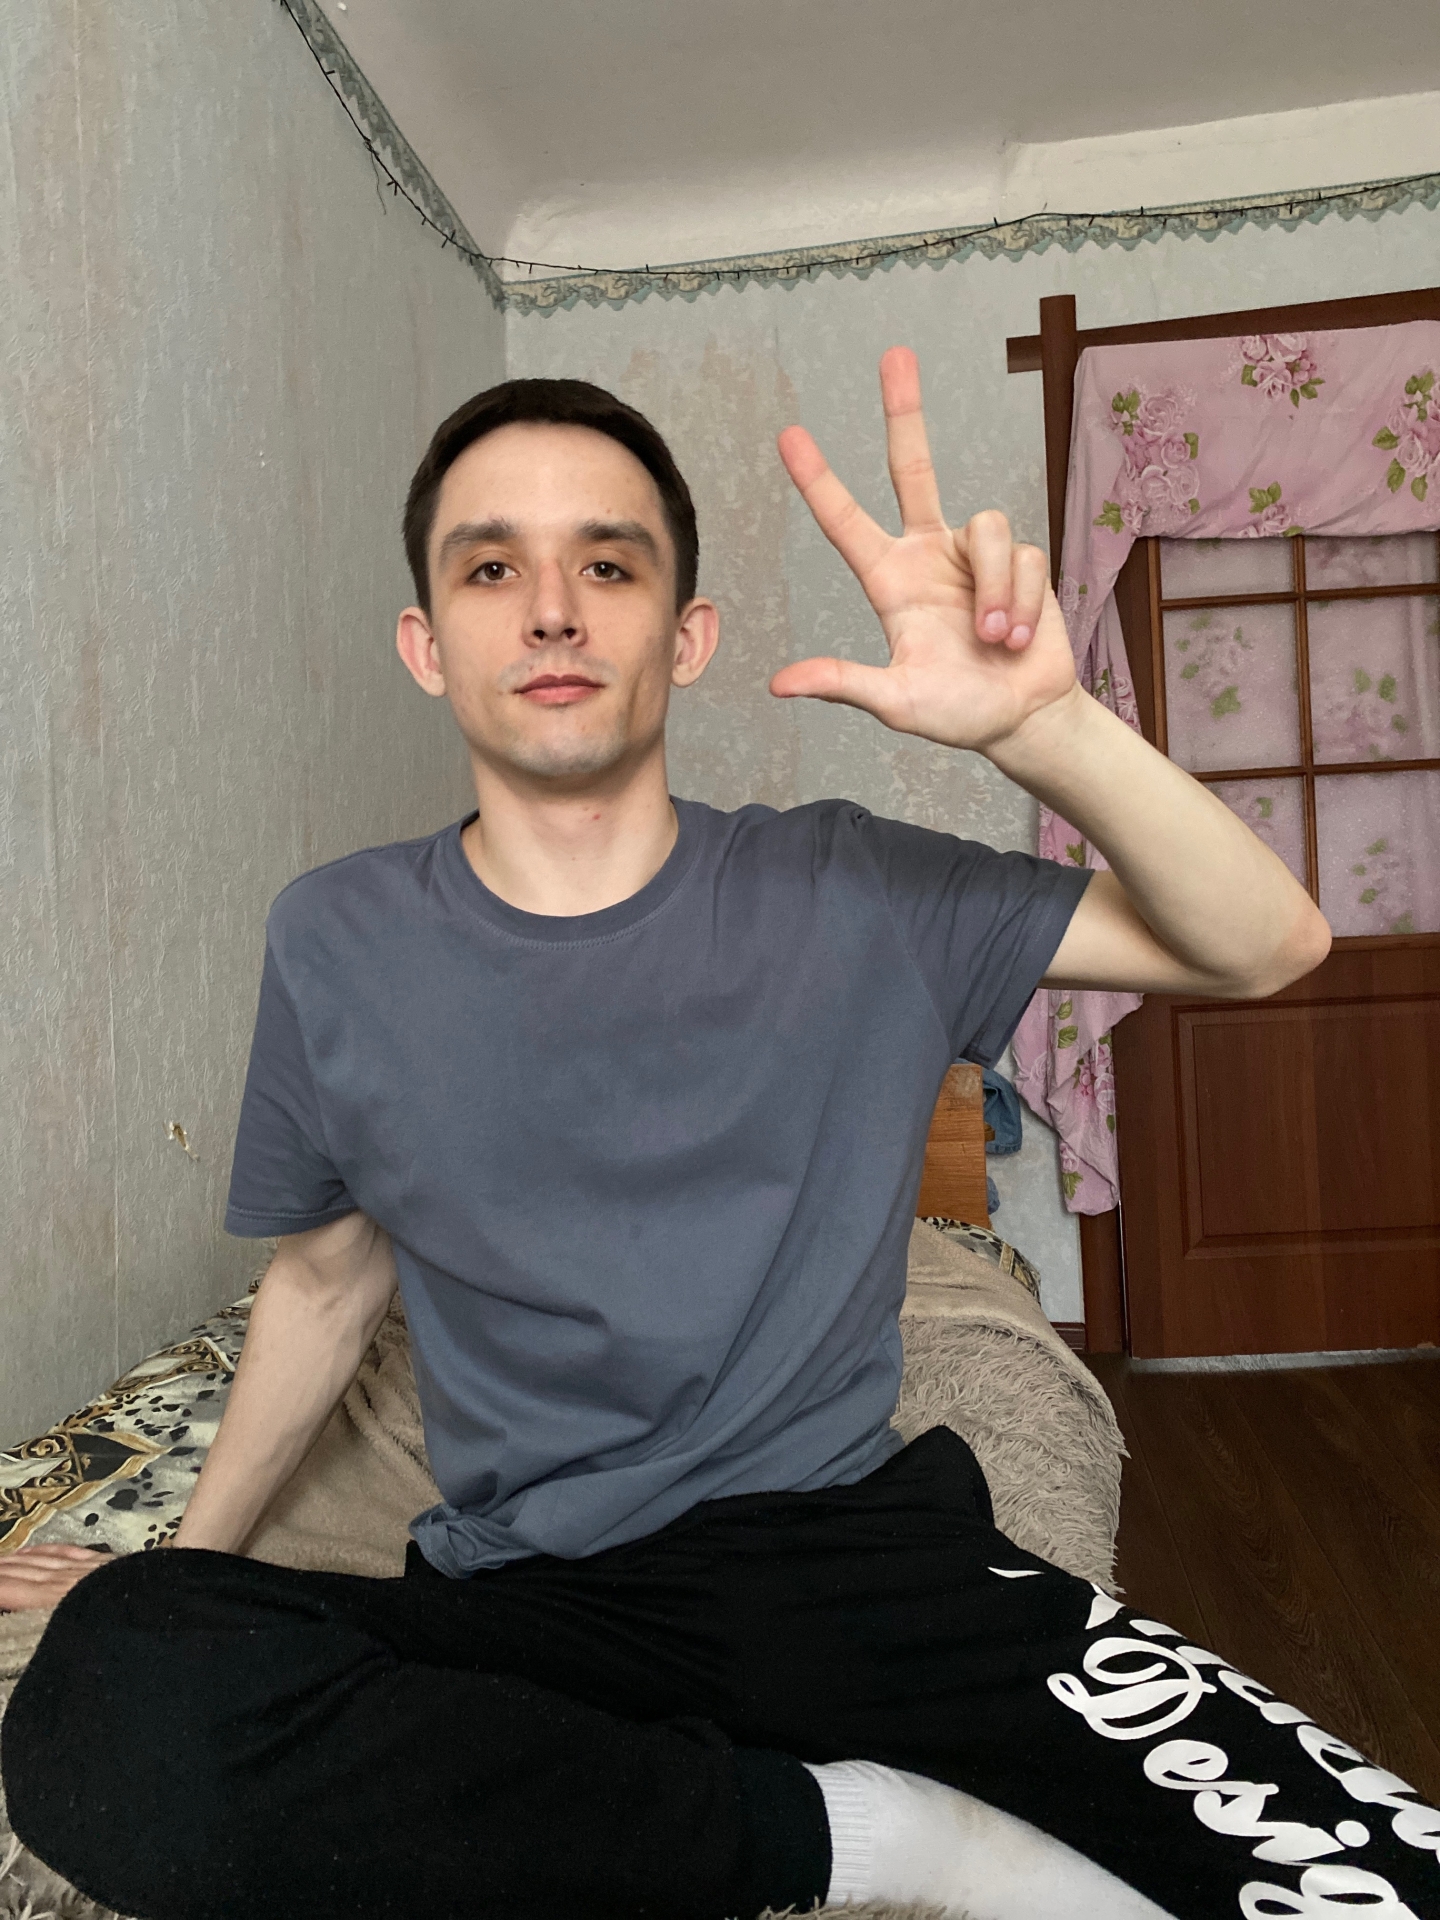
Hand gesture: three2